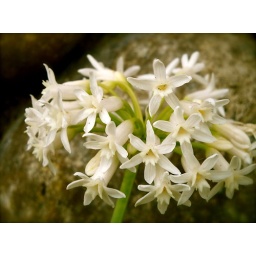
winter flowers against a rock wall...